Viktor Yanukovych

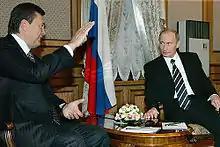
Russian President Vladimir Putin meets Prime Minister Yanukovych during a visit to Kyiv (22 December 2006).

In January 2006, the Ministry of Internal Affairs of Ukraine started an official investigation of the allegedly false acquittal of the criminal convictions which Yanukovych received in his youth. Yuriy Lutsenko, the head of the ministry, announced that forensic tests proved the forgery of the respective documents (issued in instead of 1978) and initially claimed that lack of the formal acquittal precluded Yanukovych from running for the seat in the 2006 parliamentary election.